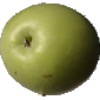
Label: Apple Granny Smith 1